Falasarna

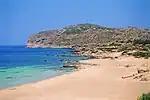
Beach of Falasarna, with acropolis of ancient site in background.

Falasarna has a hot-summer Mediterranean climate ("Csa" in the Köppen climate classification). It has hot dry summers and exceptionally mild winters. On the night of January 11, 2021 the World Meteorological Organization station in Falasarna recorded an impressive temperature of 28.3 °C due to strong foehn winds while the minimum temperature for that day was 22.6 °C marking both the highest January temperature during a night and the highest January minimum temperature ever recorded in Greece. On the night of March 16, 2025 Falasarna recorded a stunning night temperature of 31.7 °C. On the night of May 25, 2025 Falasarna recorded an equally stunning night temperature of 37.4 °C. Falasarna falls in 11a hardiness zone.